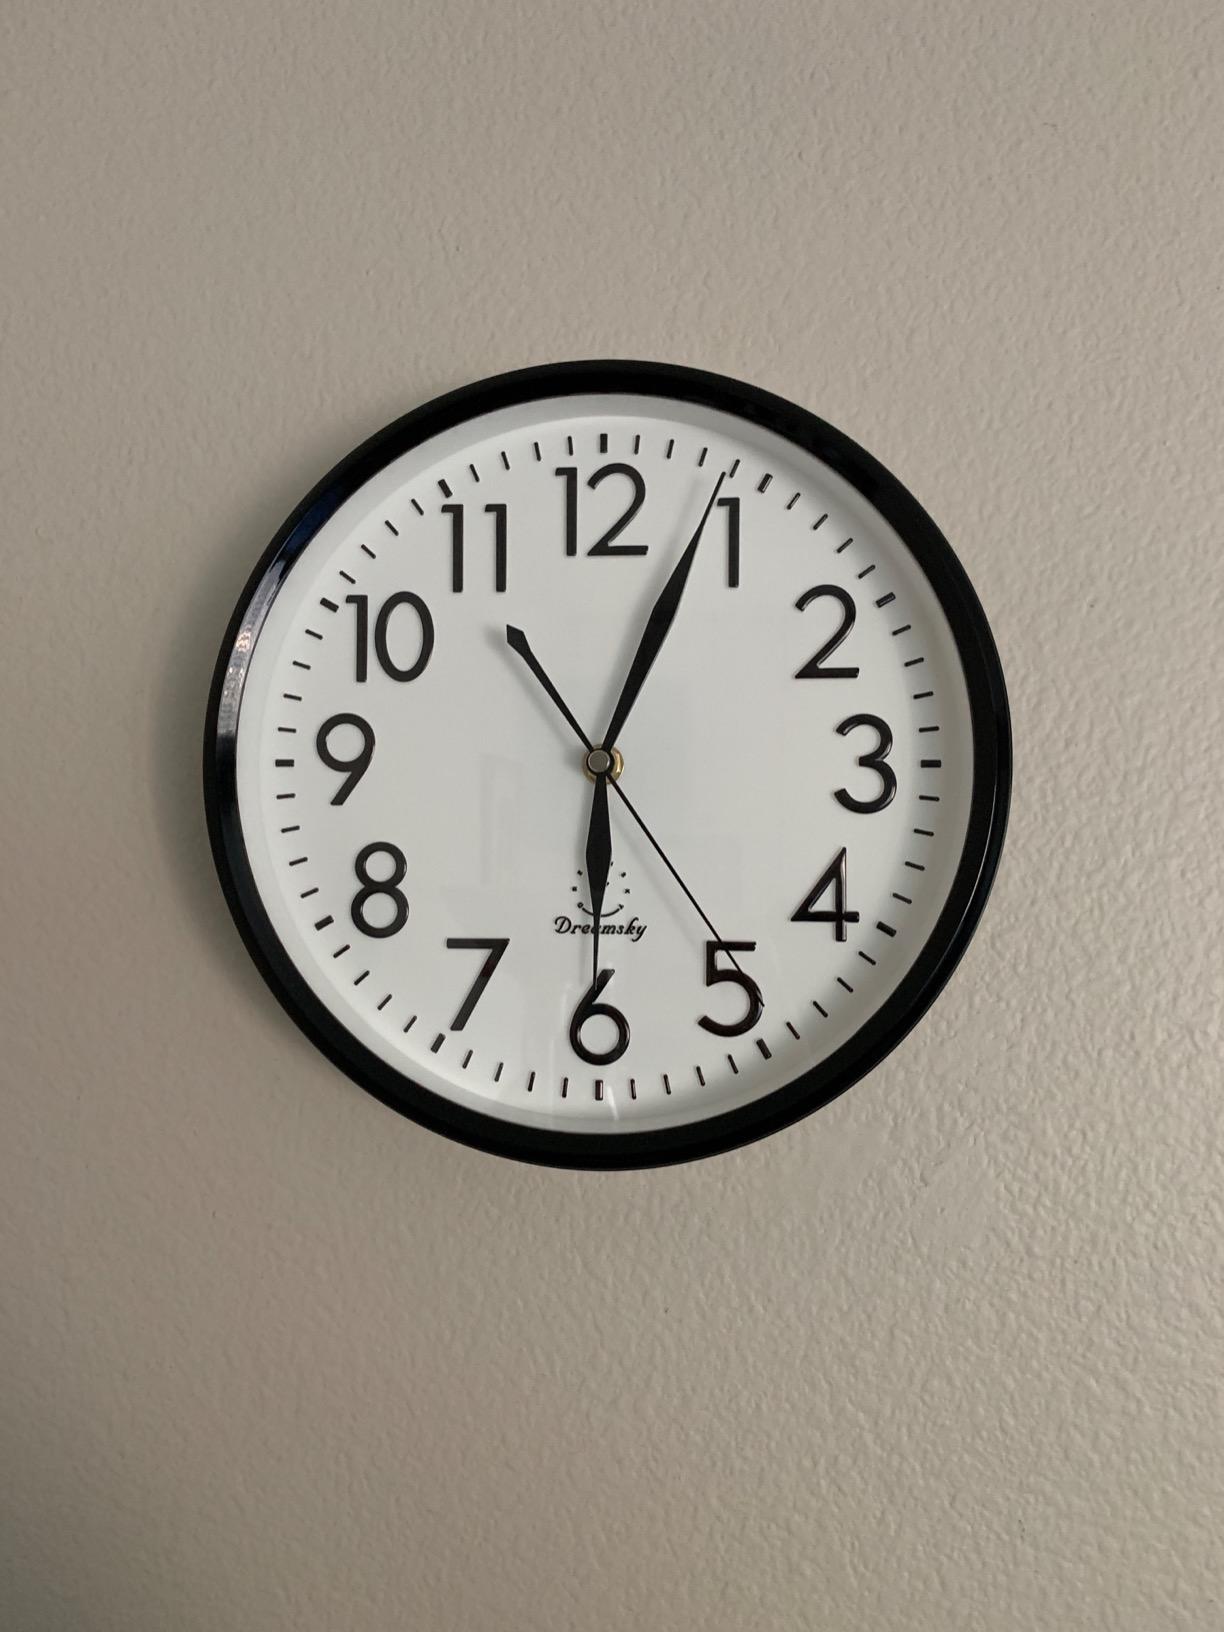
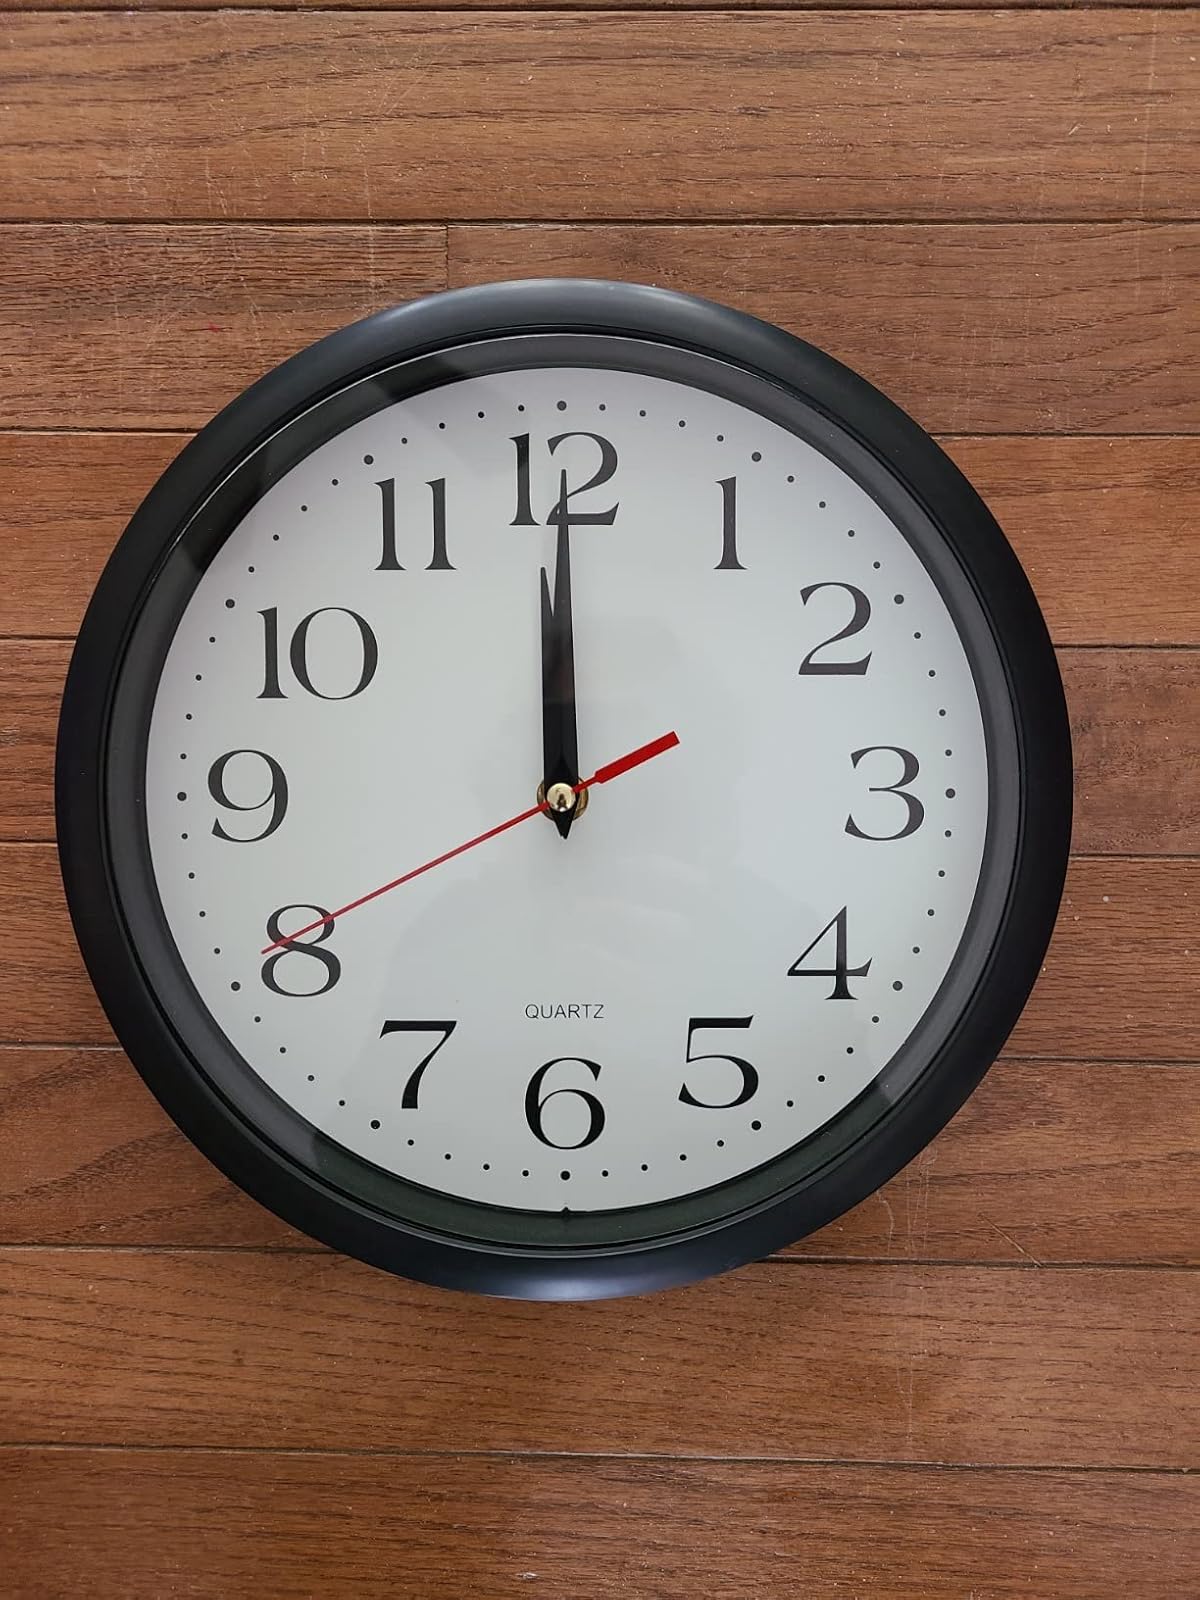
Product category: clock
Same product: no